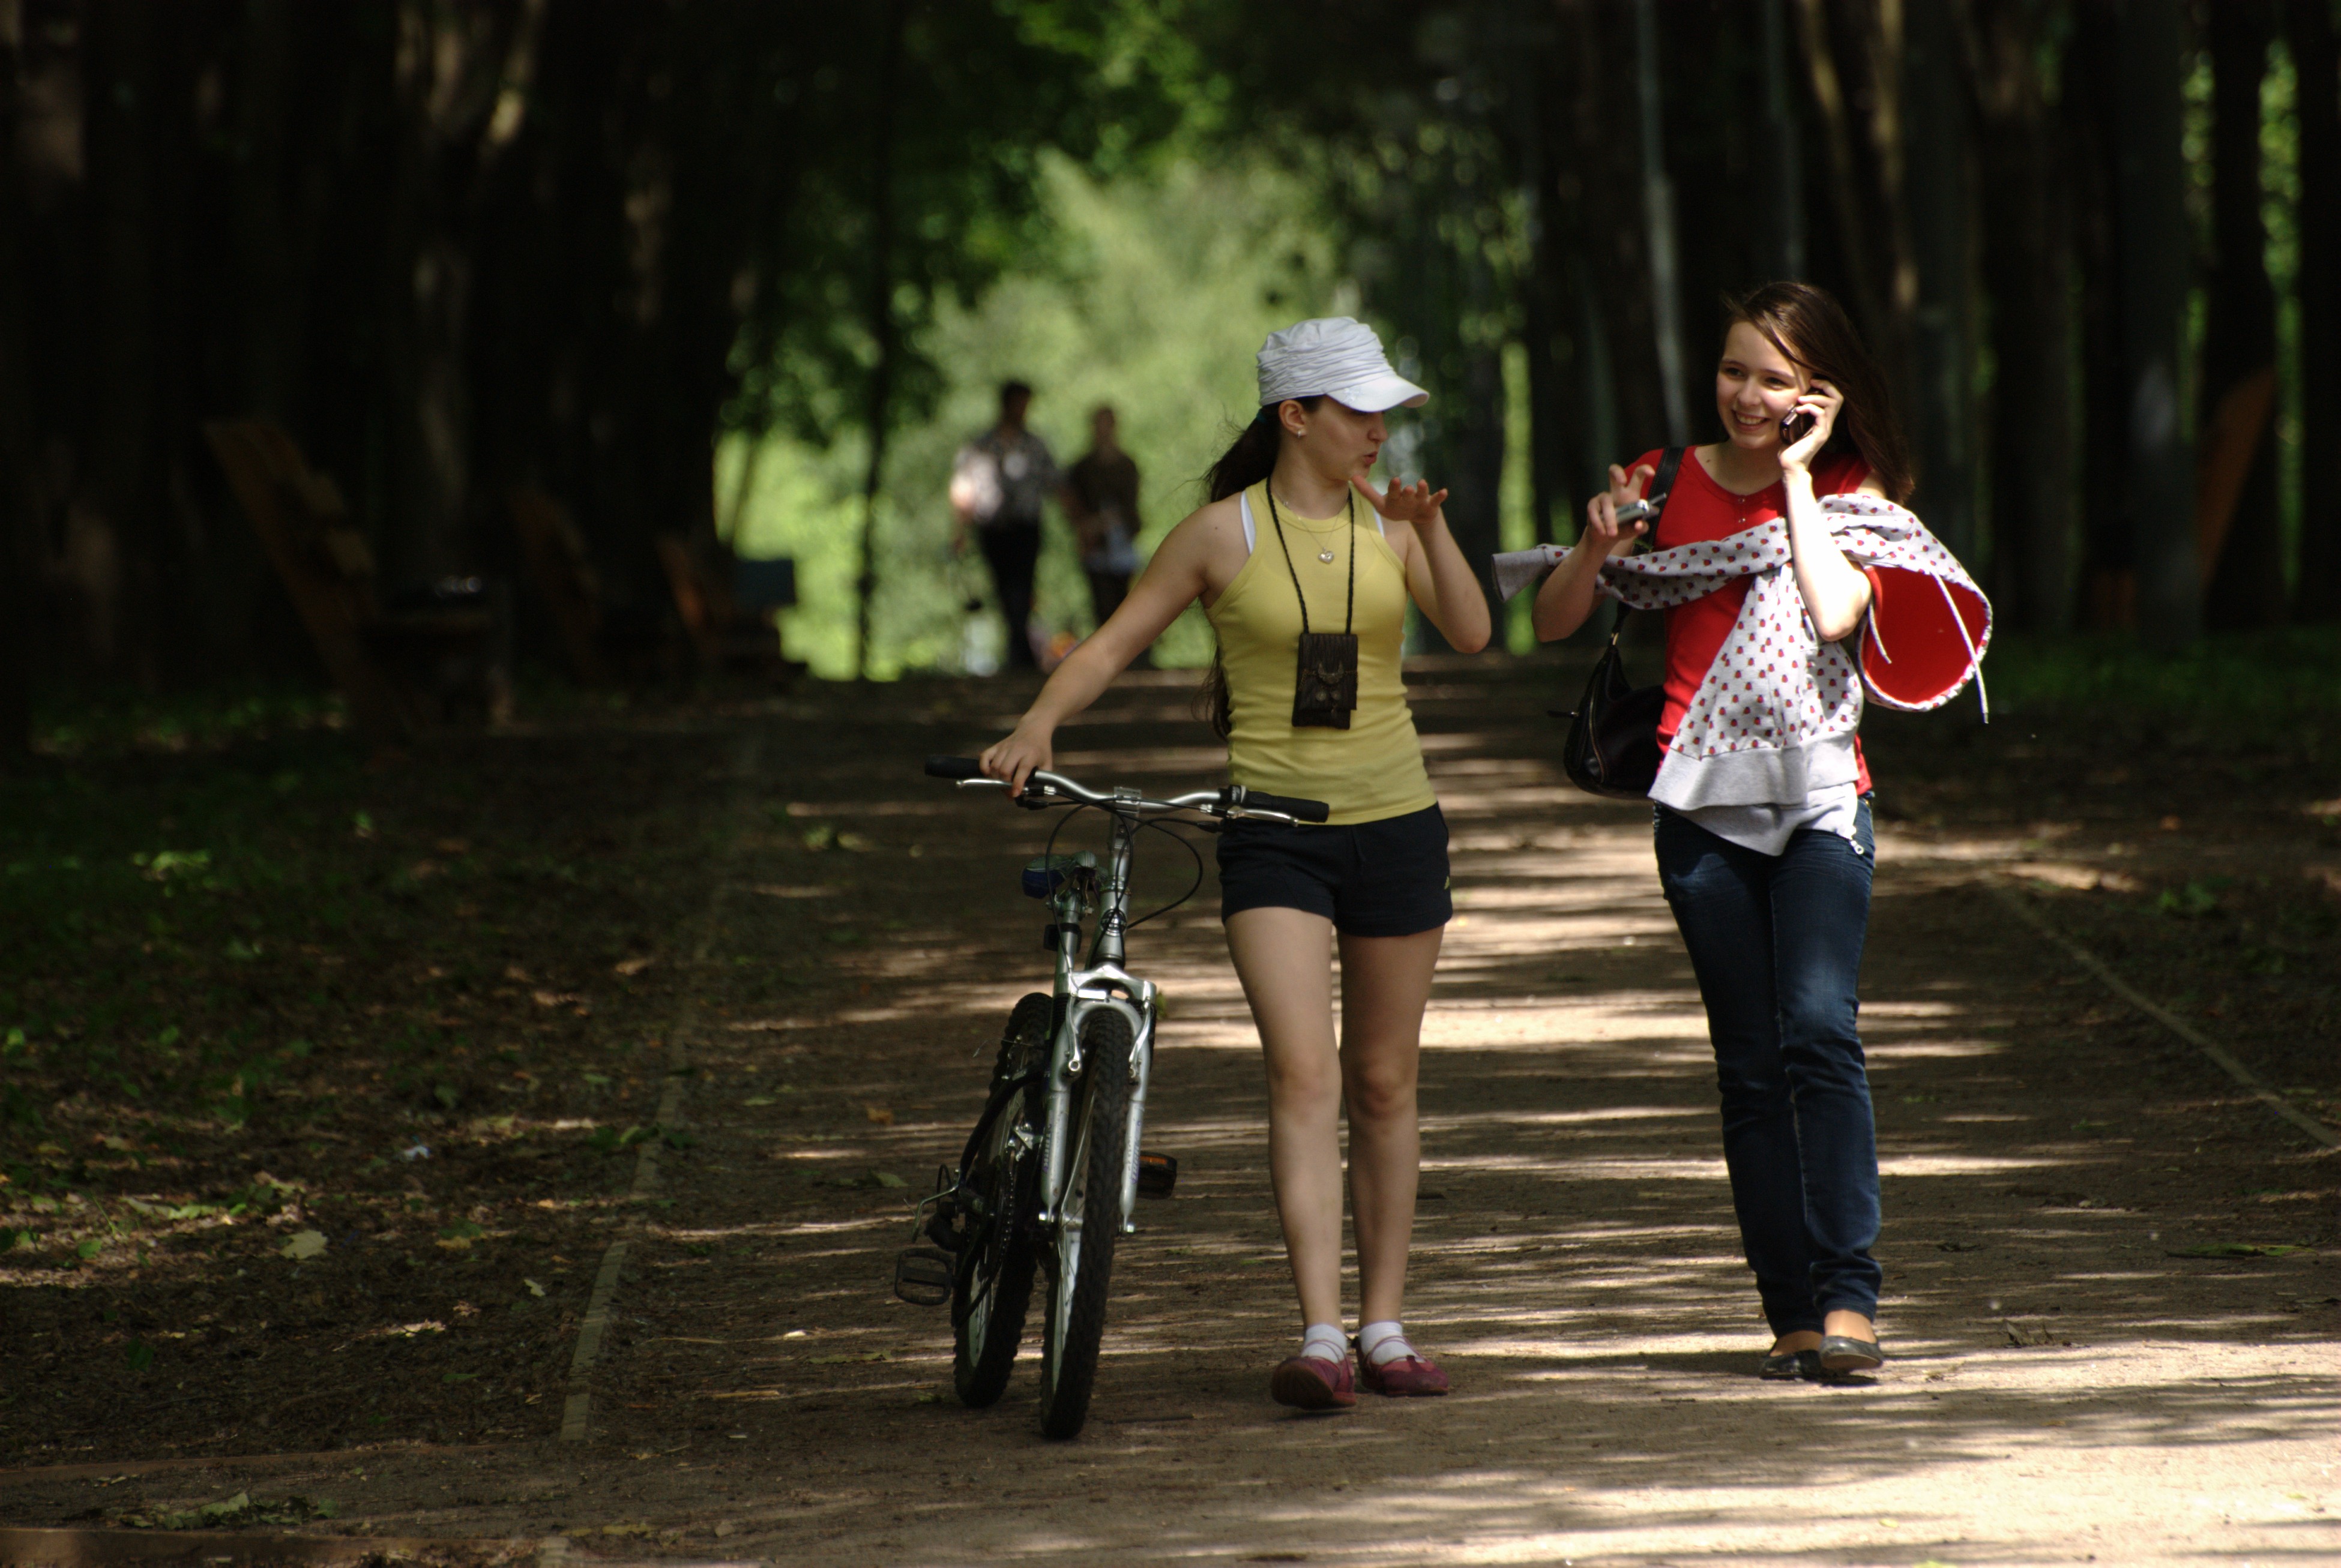
people, girl, woman, bicycle, spring, vehicle, park, child, nikon, lady, season, sports equipment, mountain bike, talk, cycling, girls, friends, women, sports, footwear, d80, nikond80, concordians